Rodrigo Bentancur

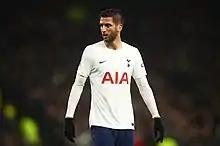
Bentancur playing for Tottenham Hotspur in 2022

On 11 February 2023, Bentancur suffered an anterior cruciate ligament injury during a match against Leicester City, which would rule him out of the team for the rest of the season.